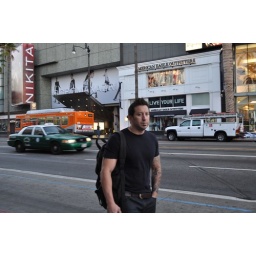
Man walking past a poignant sign in Hollywood describing his mentality.